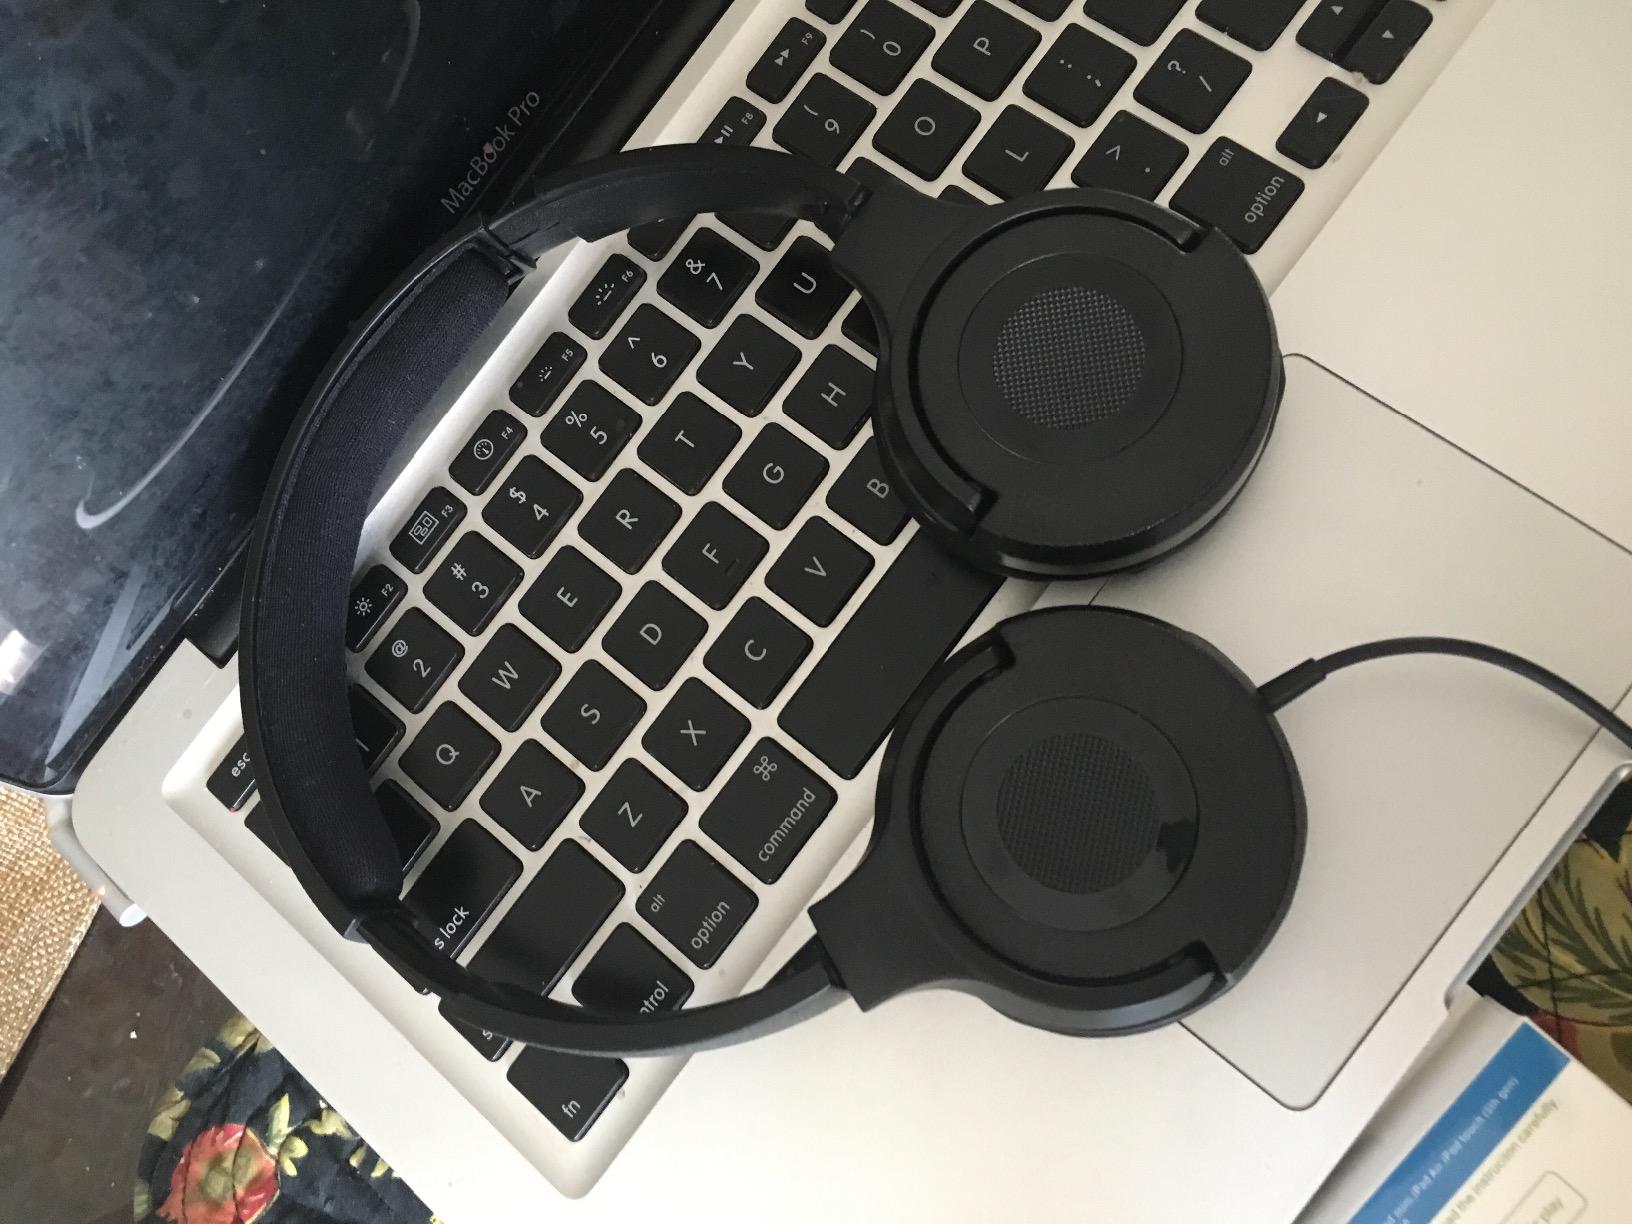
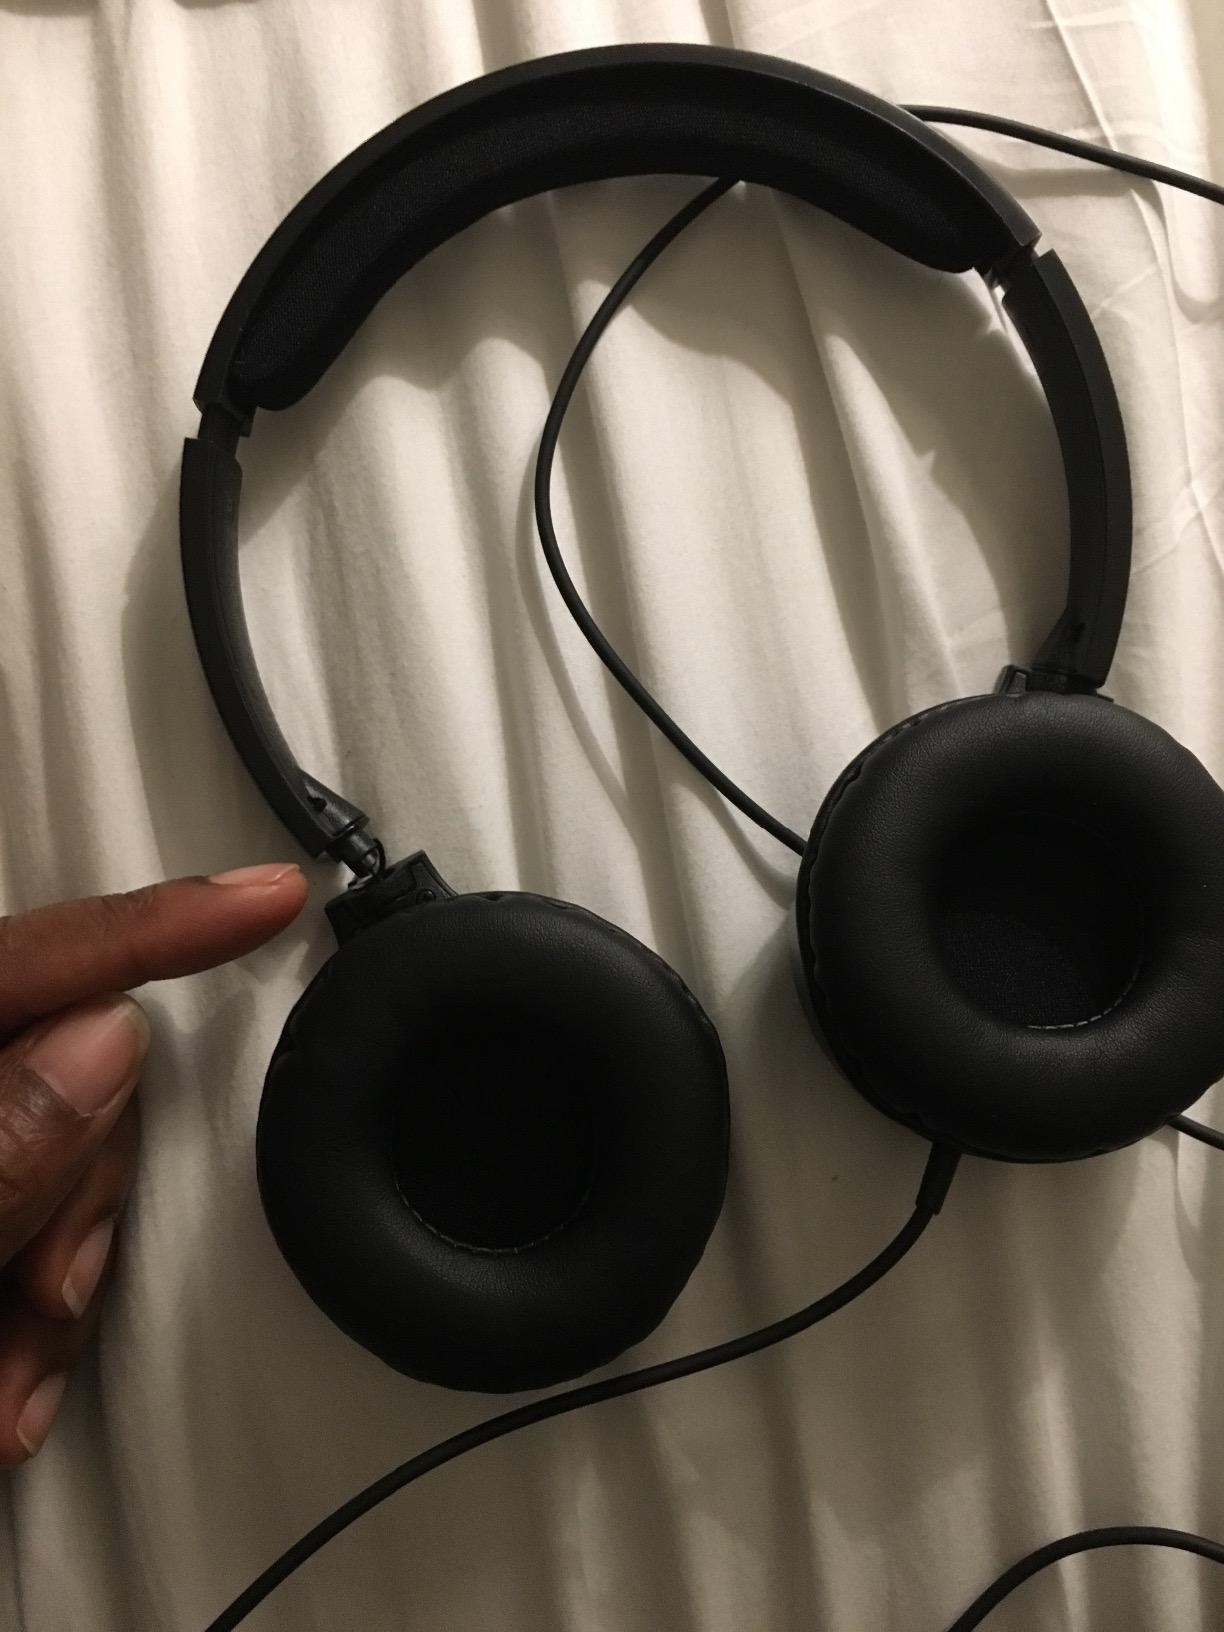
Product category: headphones
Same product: yes